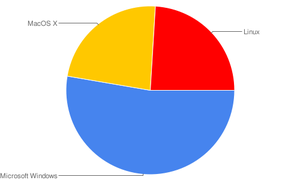
Les Humble Bundle sont une série de ventes, initialement de jeux vidéo, puis étendu à d'autres œuvres numériques, où l'acheteur fixe le montant qu'il souhaite payer. Ces opérations sont gérées par l'entreprise éponyme.